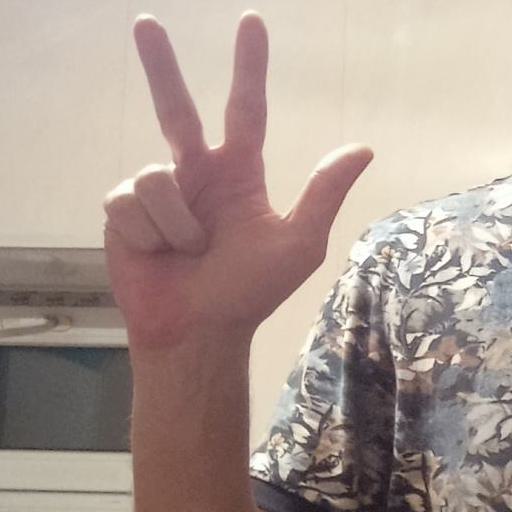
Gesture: three2